Sugar (2018 TV series)

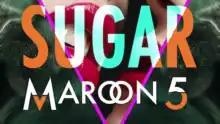
Title screen from the first episode

Sugar is an American reality streaming television series that premiered on August 15, 2018, on YouTube Premium. It is based on the 2005 comedy film "Wedding Crashers" and the music video for American band Maroon 5's 2015 single "Sugar". The series features a different popular music artist or group surprising fans who have given back to their community, which include pop-up performances and appearances. The show was created by Adam Levine and is executive produced by Levine and David Dobkin.